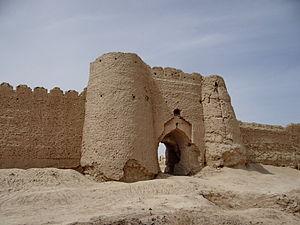
Le Château de Rostam est un château de la ville de Zabol, en Iran, construit par l'empire seldjoukide.